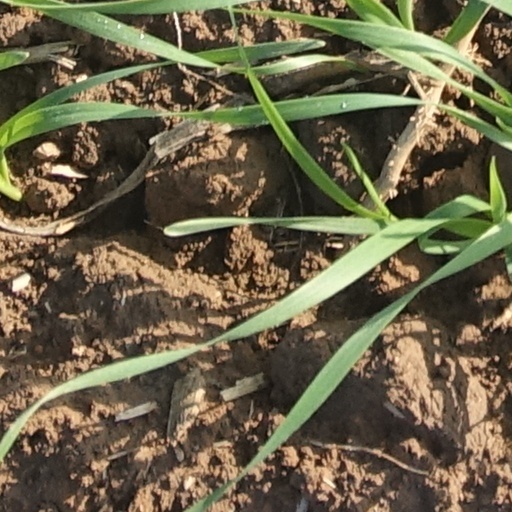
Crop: wheat